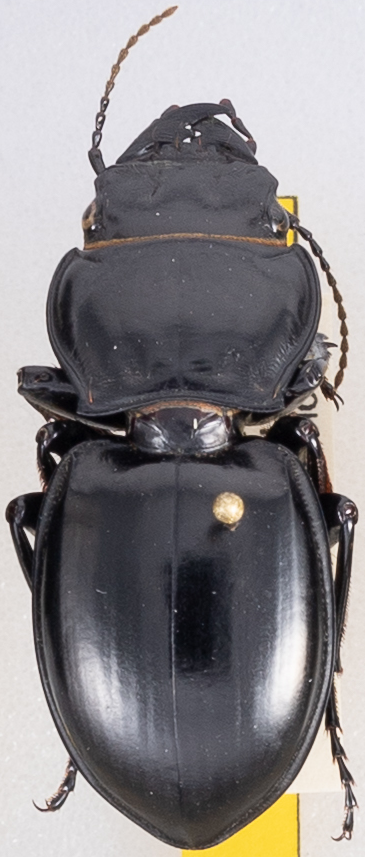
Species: Pasimachus californicus
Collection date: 2019-07-24
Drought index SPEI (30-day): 0.39
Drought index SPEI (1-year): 2.09
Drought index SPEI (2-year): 1.69